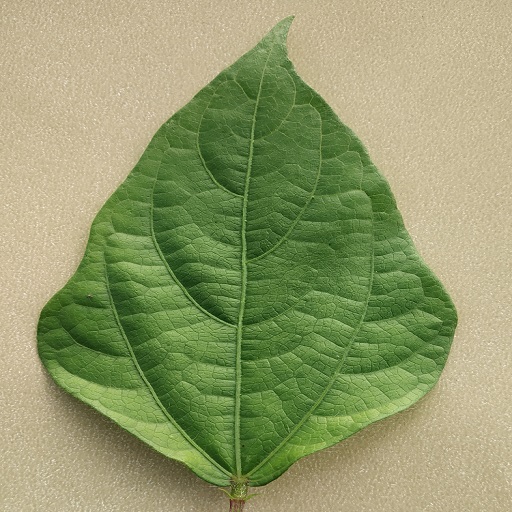
Label: Healthy